Ringing artifacts

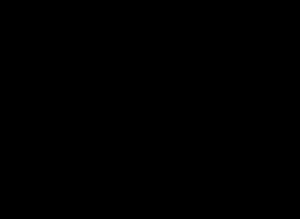
The main cause of ringing artifacts is overshoot and oscillations in the step response of a filter.

The main cause of ringing artifacts is due to a signal being bandlimited (specifically, not having high frequencies) or passed through a low-pass filter; this is the frequency domain description.